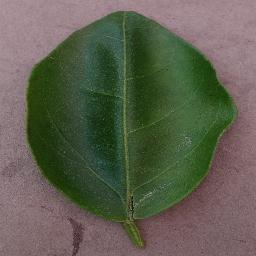
Label: Orange___Haunglongbing_(Citrus_greening)